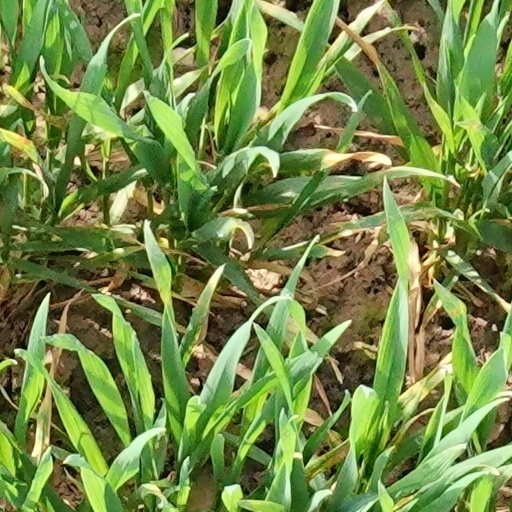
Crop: wheat